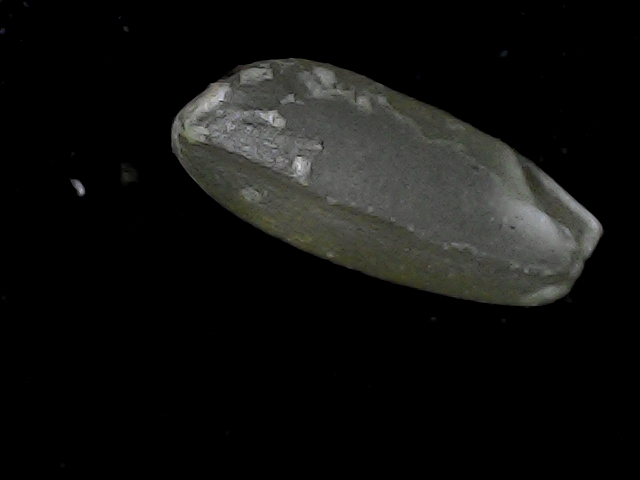
Rice variety: BD93